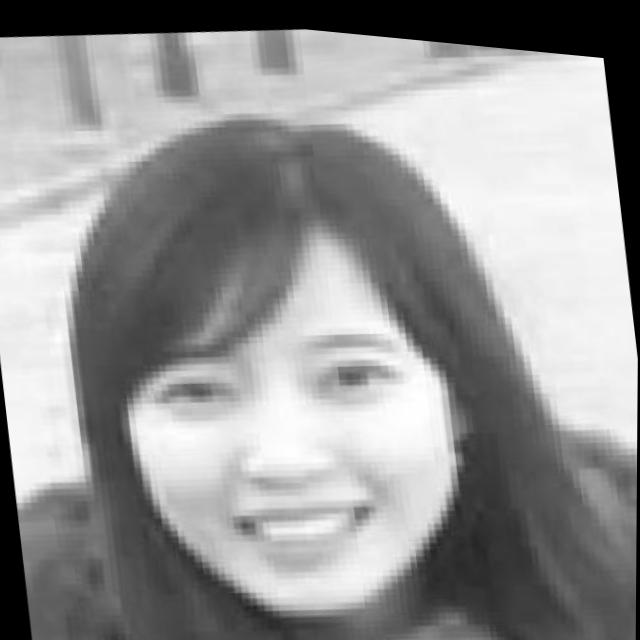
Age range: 21-44